South Yamhill River

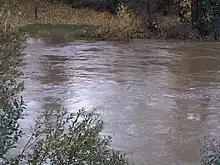
Minor flooding in November 2006

The National Weather Service measures river levels at two locations along the South Yamhill River. Near Willamina, the highest recorded water level was about in December 1964. No low-water records are available for this gauge. At McMinnville, the highest recorded water level was about in February 1996, and the lowest was zero in October 1996.